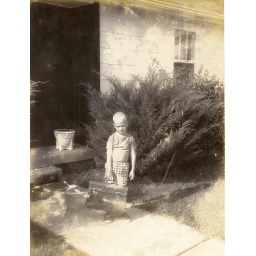
On the sidewalk of my folks' house on Murphree Avenue in Centerville, Tennessee.